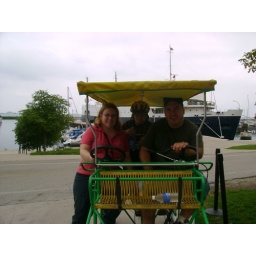
Christina, Houston and Todd in our crazy 4 person bike thing